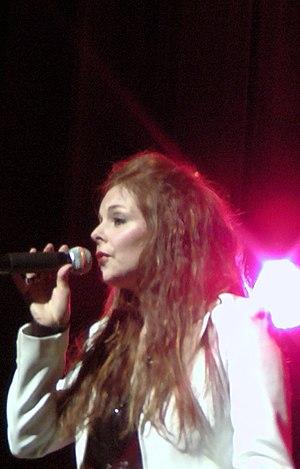
Doushka Esposito à Perpignan lors du Téléthon
Douchka Bojidarka Esposito est une chanteuse, animatrice et écrivaine française, née le 26 juin 1963 à Saint-Cloud. Elle a été, sous le nom de Douchka, l'ambassadrice en France de The Walt Disney Company de 1984 à 1989.
Première Compagnie est une émission de télévision française de téléréalité présentée par Laurence Boccolini et Bruno Roblès et diffusée sur TF1 du 5 février 2005 au 25 mars 2005. L'émission était produite par Endemol.
Le Clown est une chanson écrite par l'auteur-compositeur français Giani Esposito et interprétée par lui-même en 1957, avant d'être reprise par plusieurs autres artistes, dont sa fille Douchka et la chanteuse Anne Vanderlove.